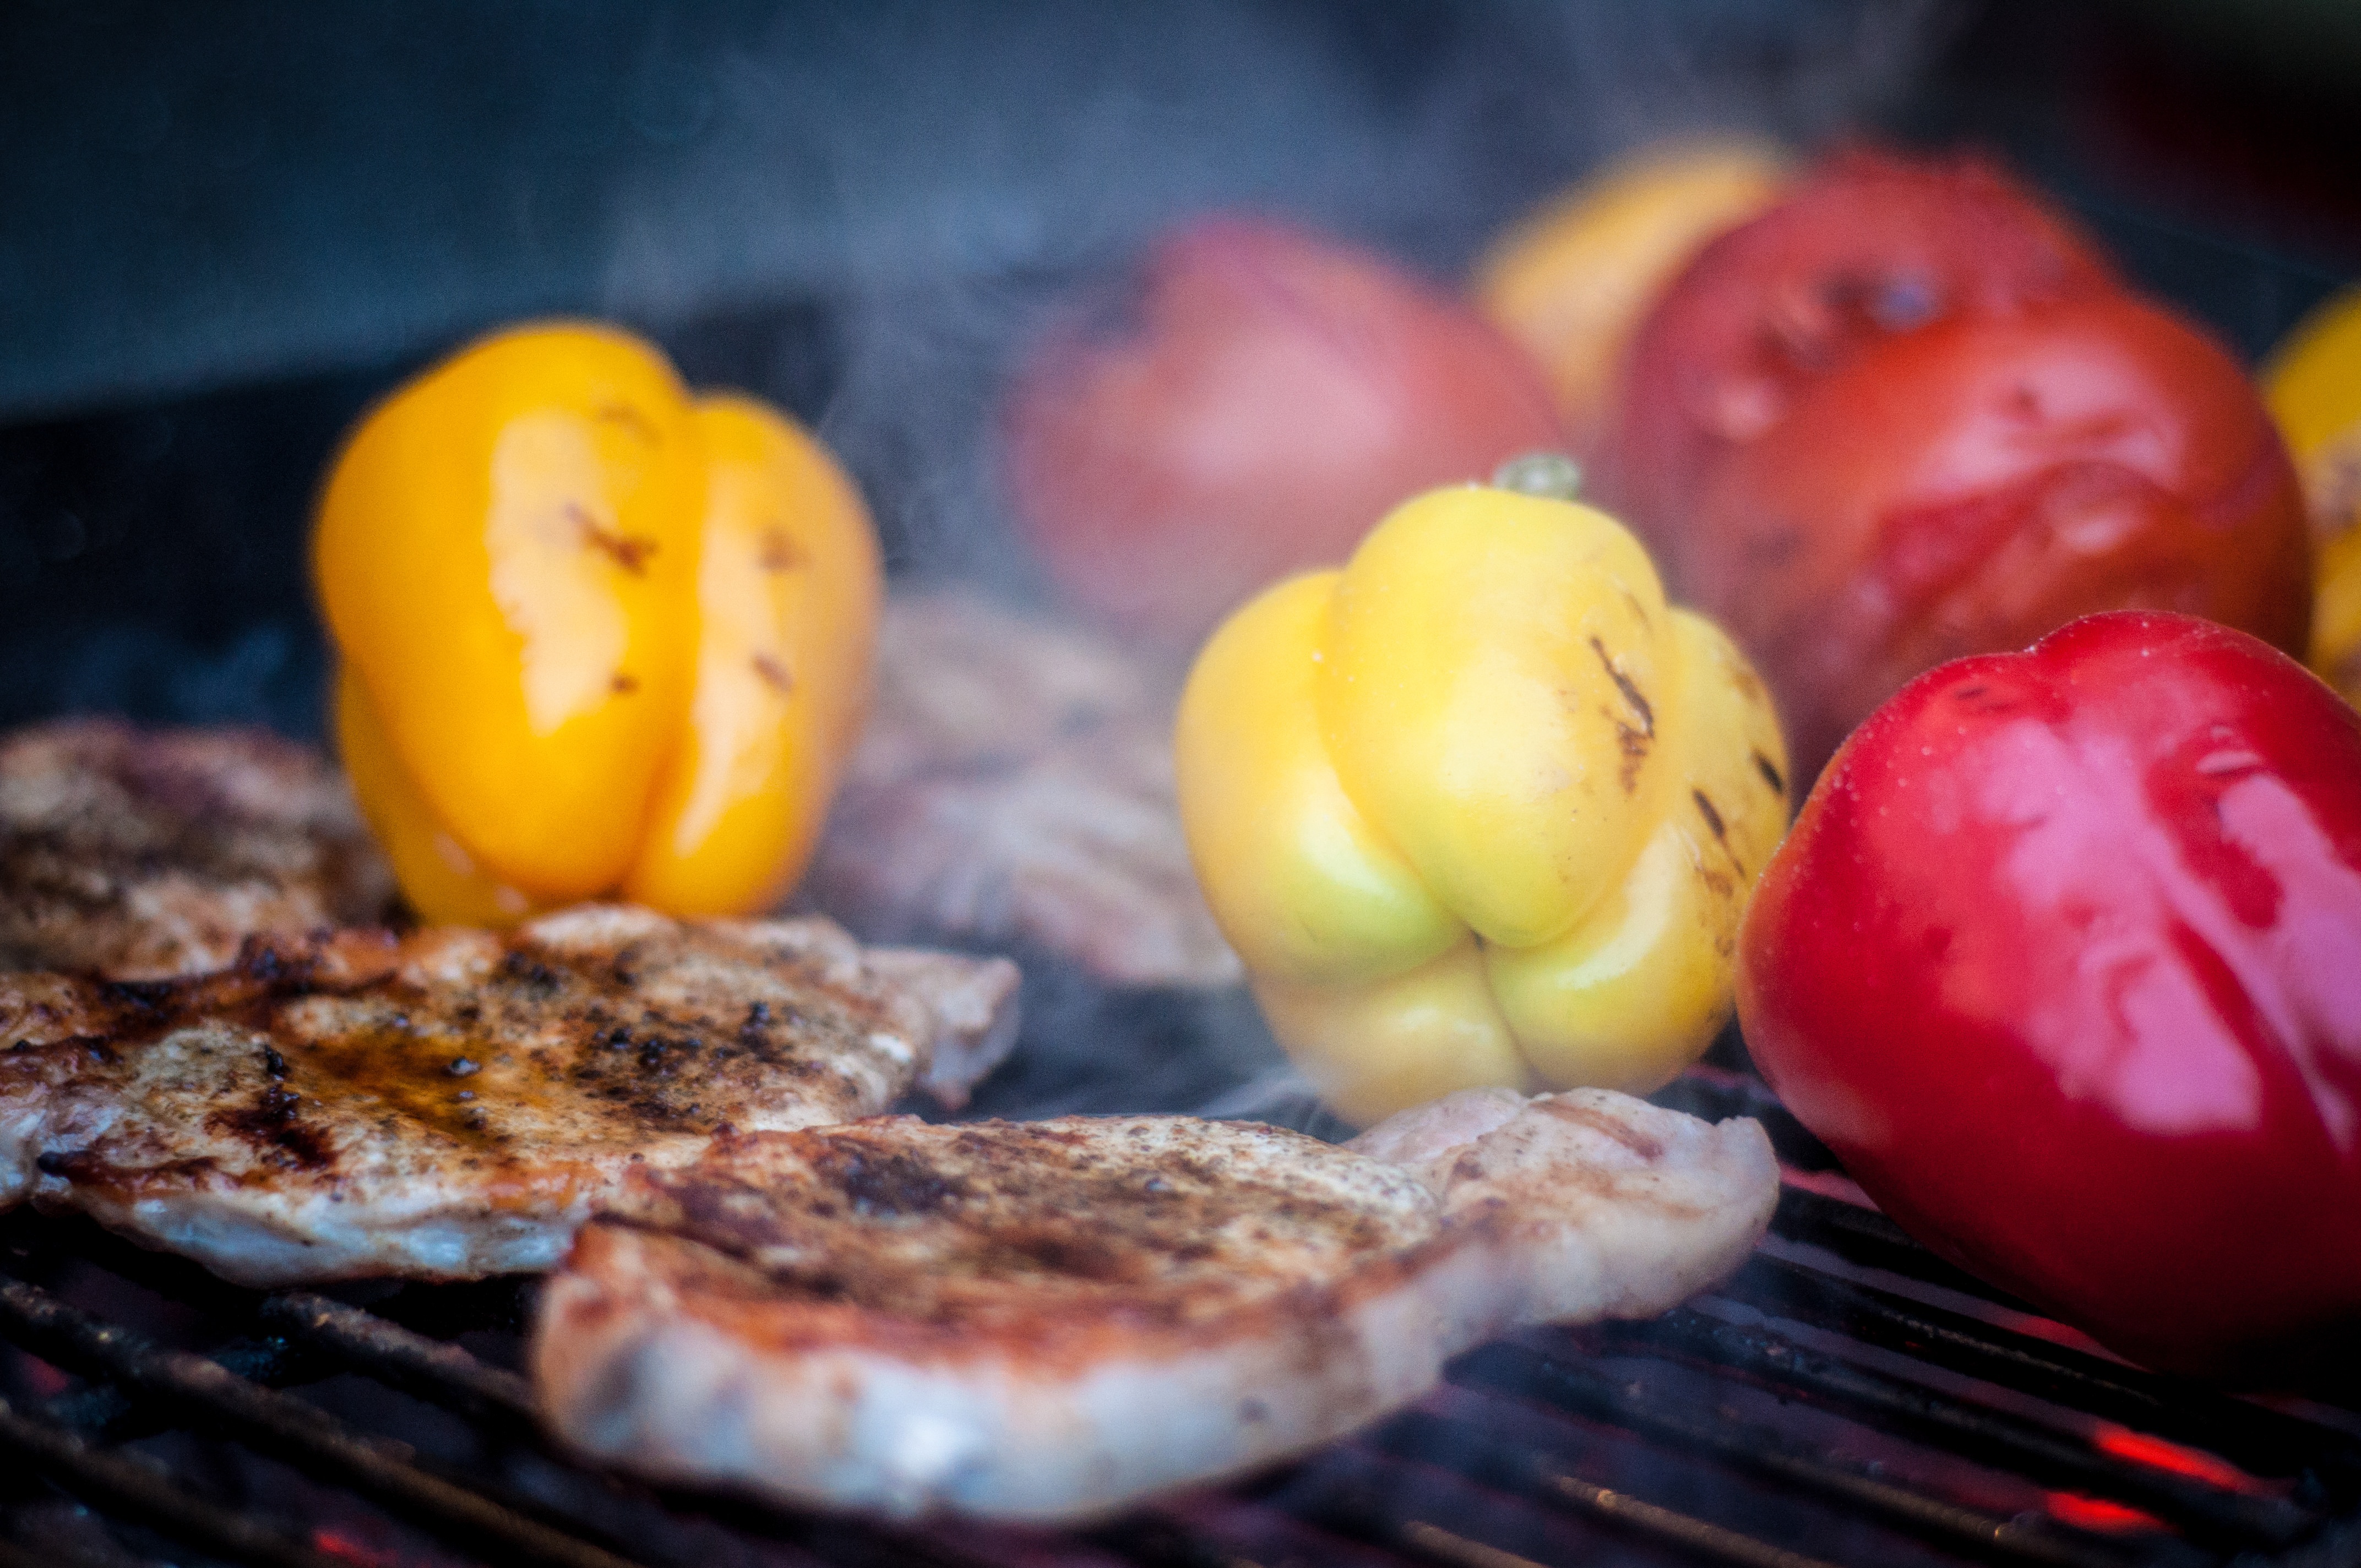
blur, plant, fruit, smoke, dish, meal, food, cooking, produce, vegetable, breakfast, meat, barbecue, delicious, still life, grill, close up, focus, hot, tasty, flowering plant, land plant, human action